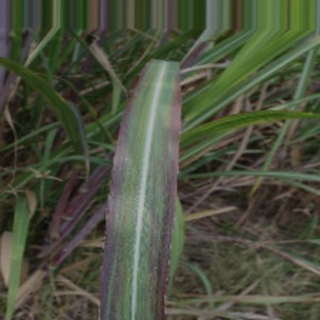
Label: sugarcane_bacterial_blight